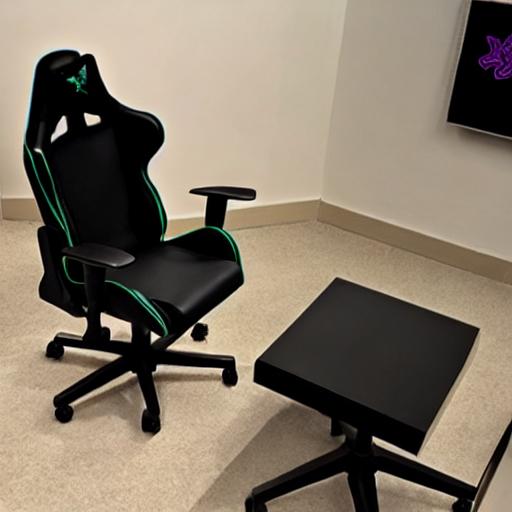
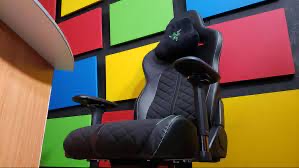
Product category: items_chair
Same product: no